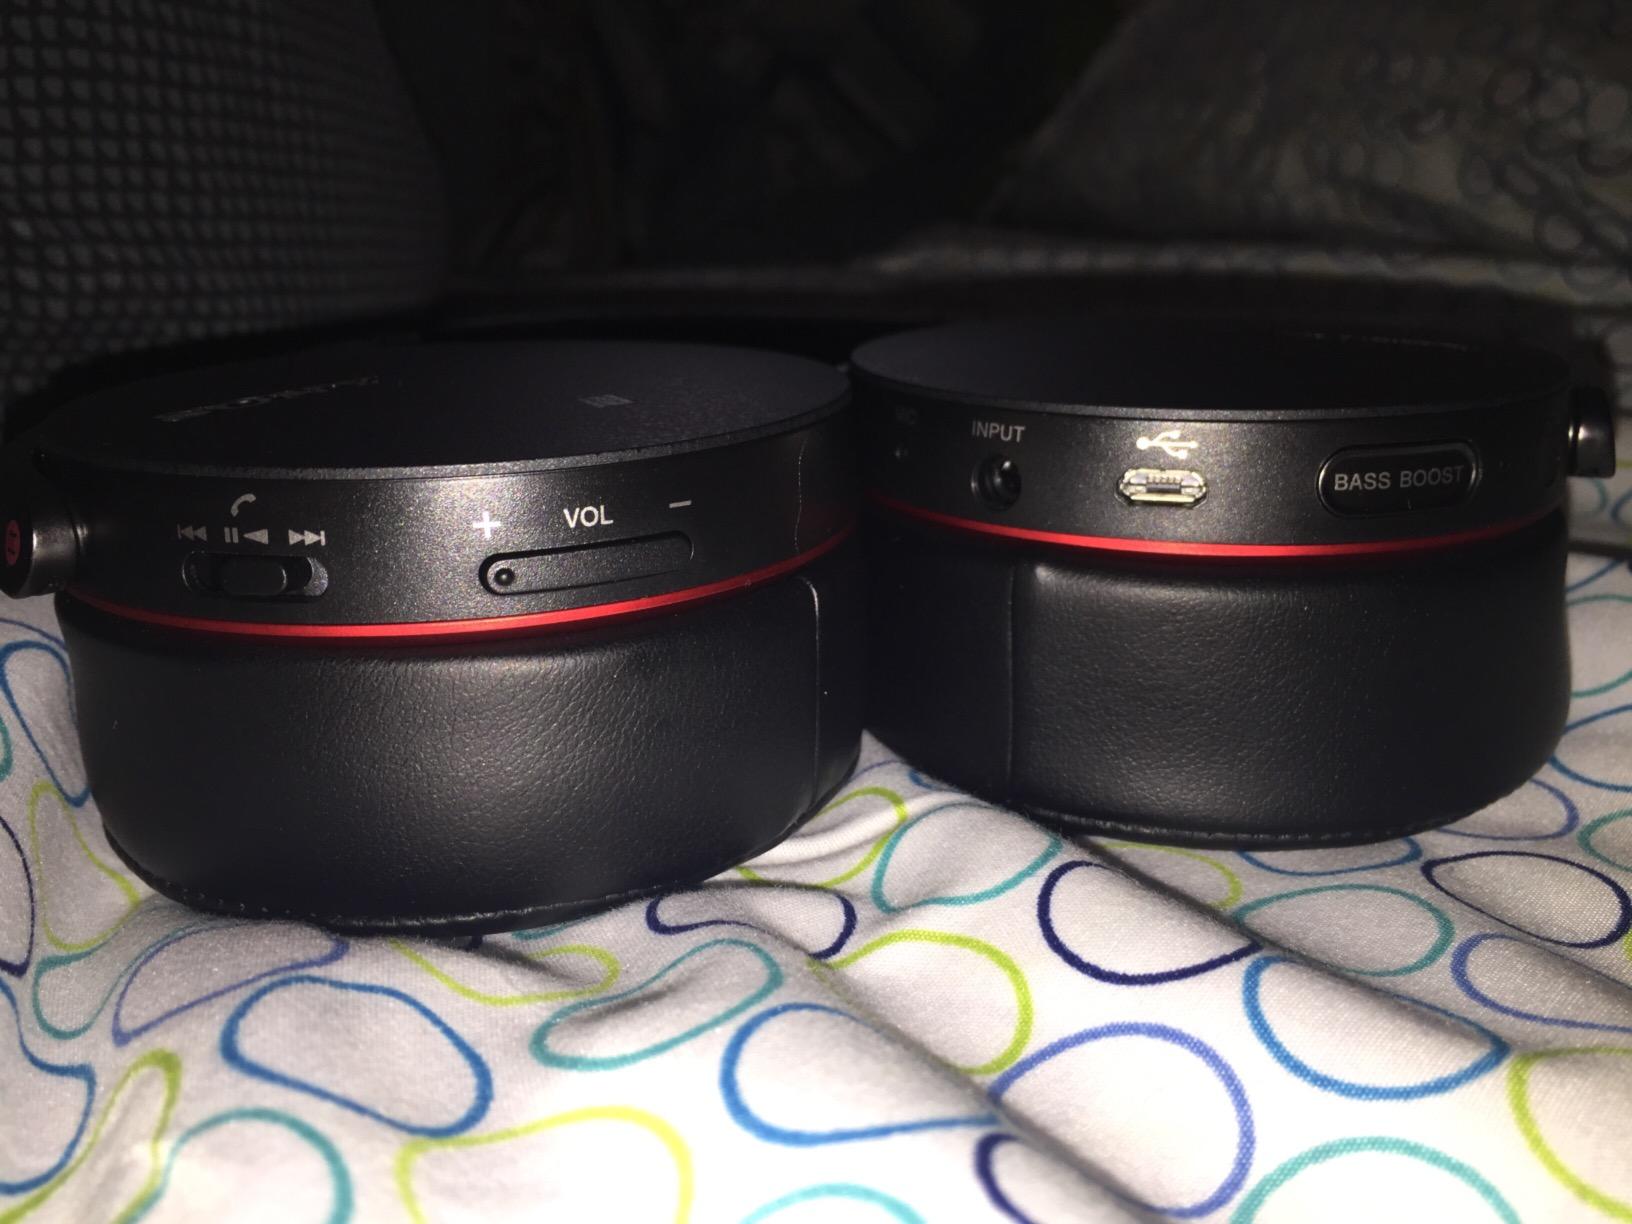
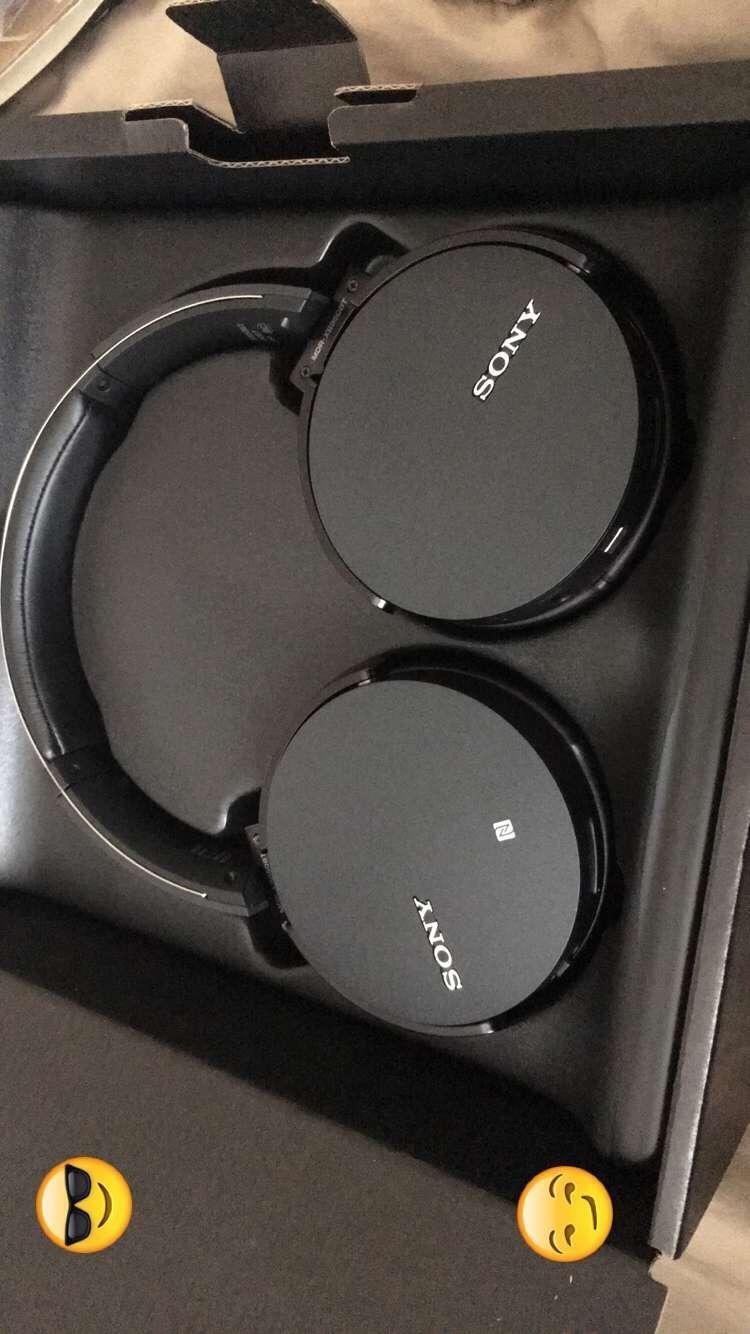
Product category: headphones
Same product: yes